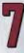
Number: 7